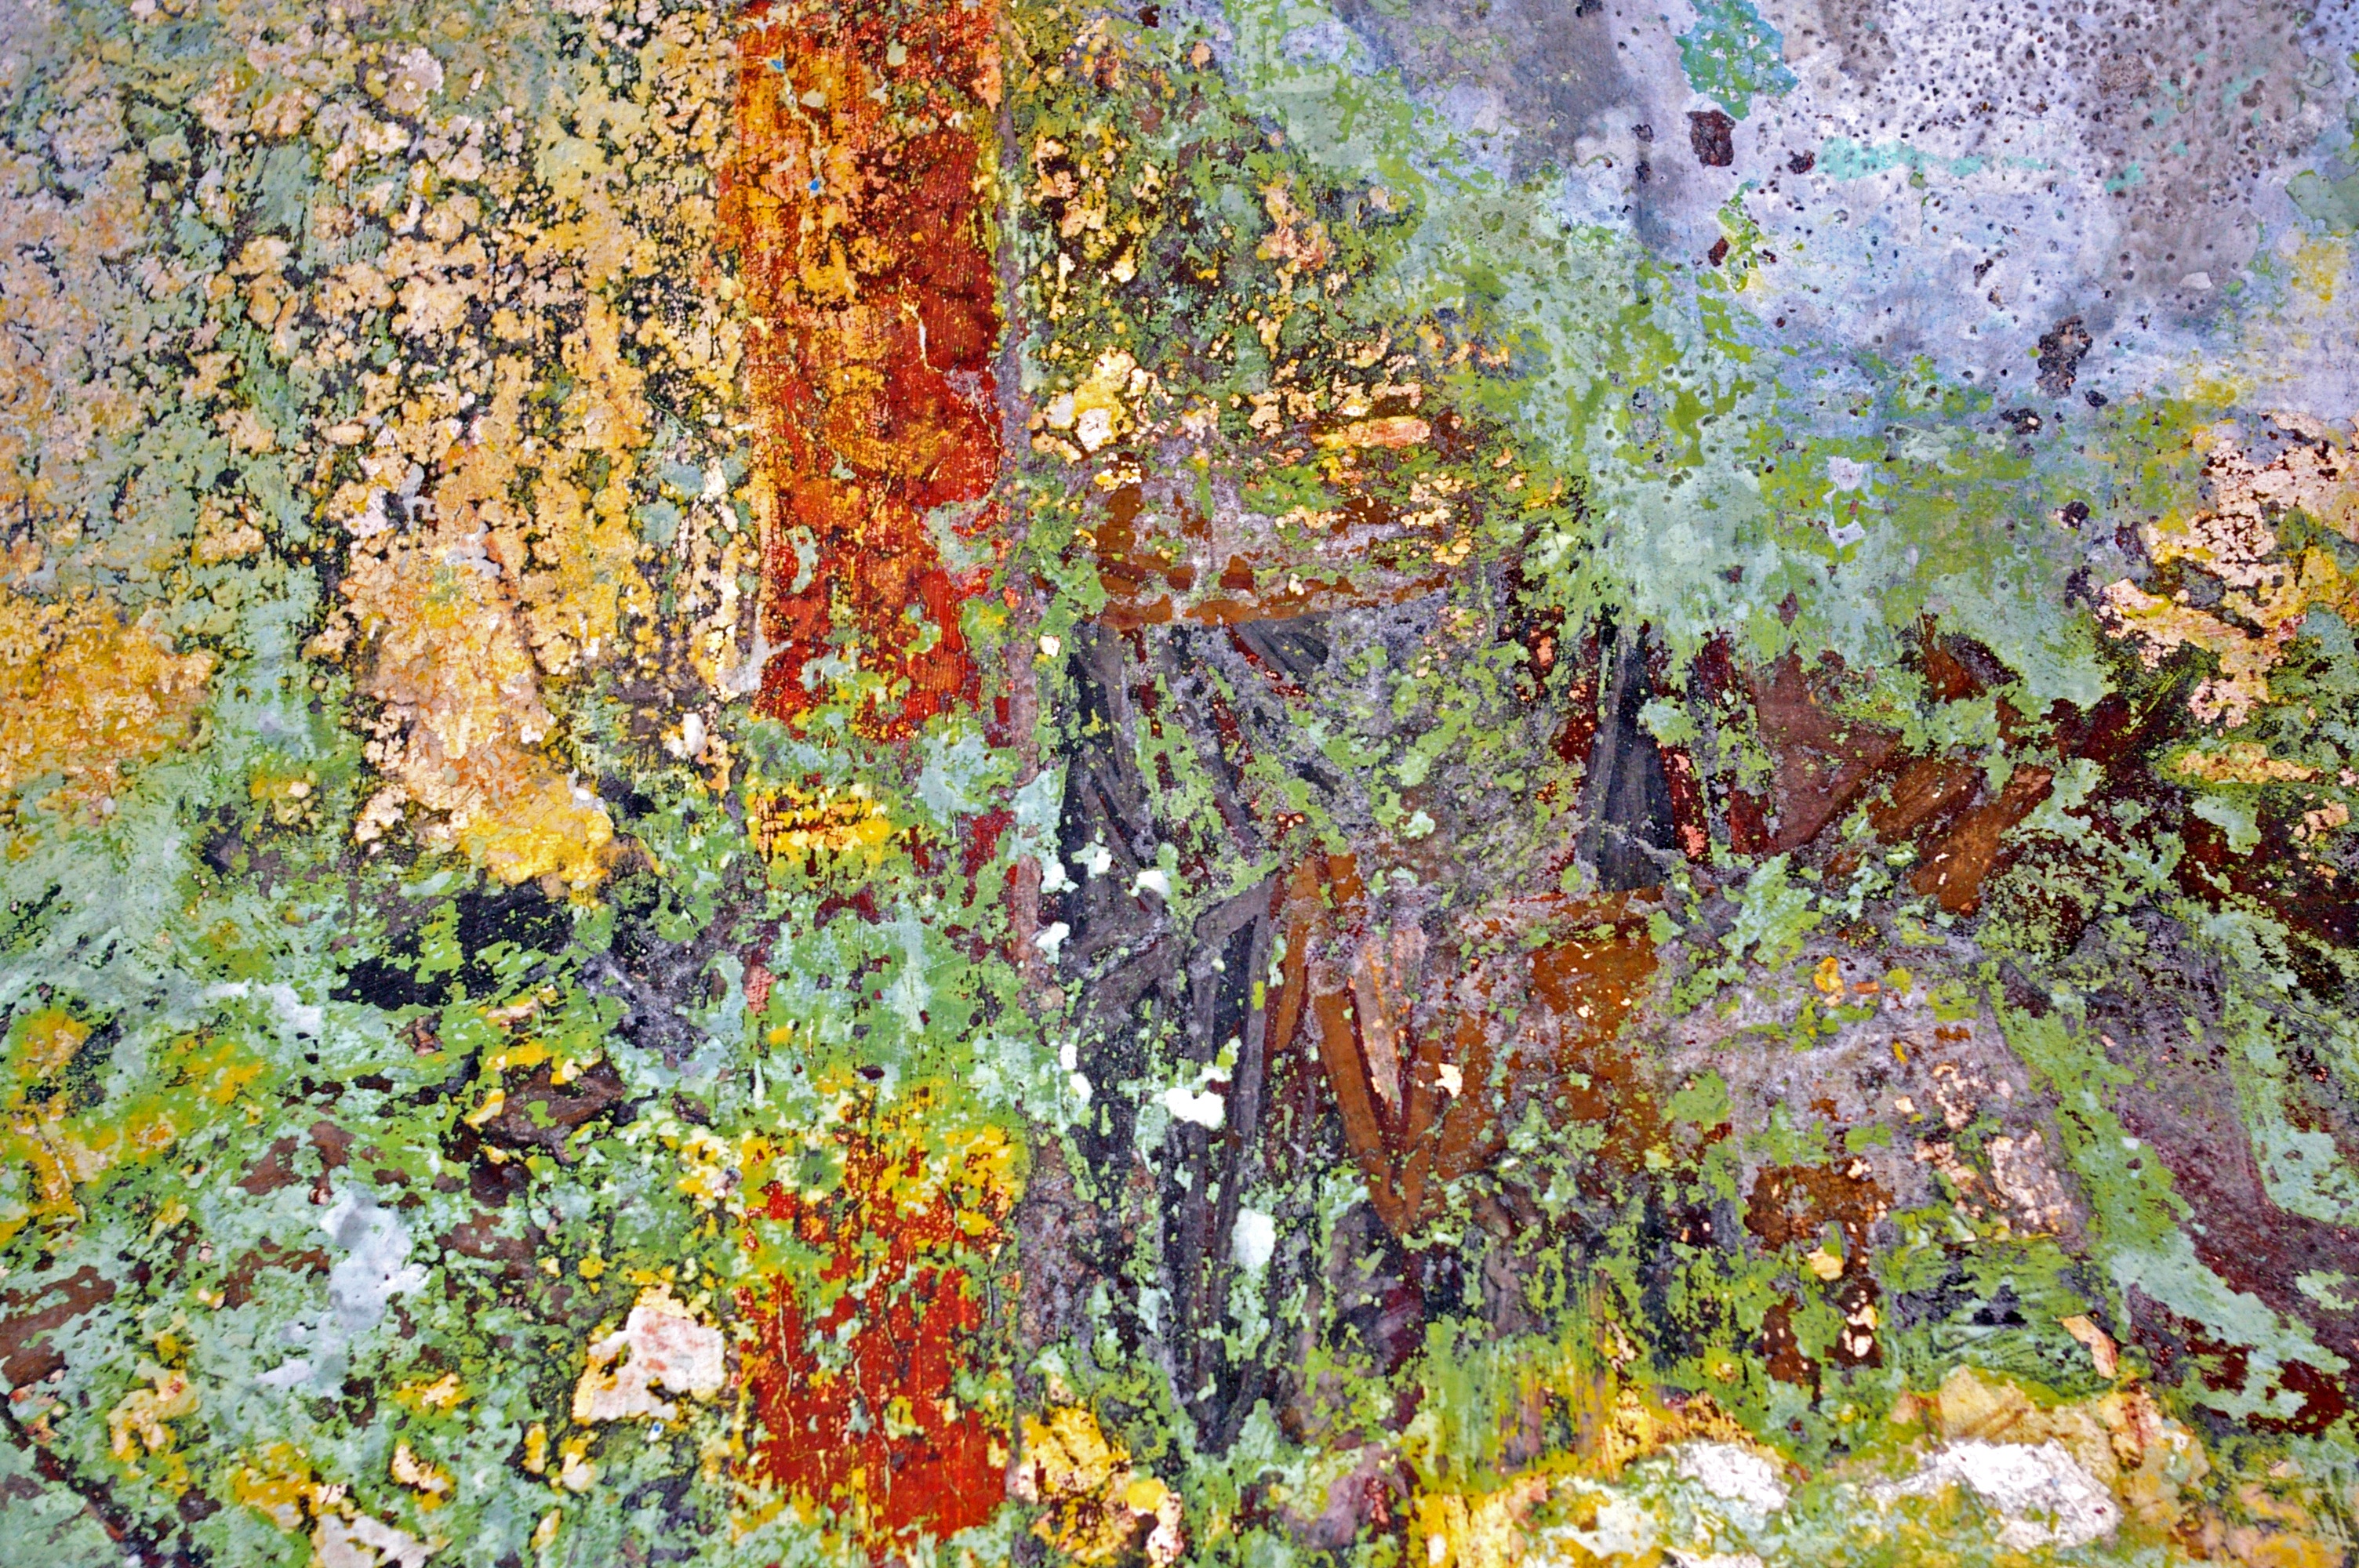
tree, forest, architecture, structure, texture, leaf, flower, building, old, atmosphere, wall, mystical, green, birch, autumn, religion, island, blue, church, chapel, decay, old building, season, painting, ornament, background, faith, picturesque, deciduous, mural, history, christianity, oil paint, woodland, habitat, mood, historically, middle ages, plaster, beds, impressionist, samos, woody plant, land plant, church painting, painted over